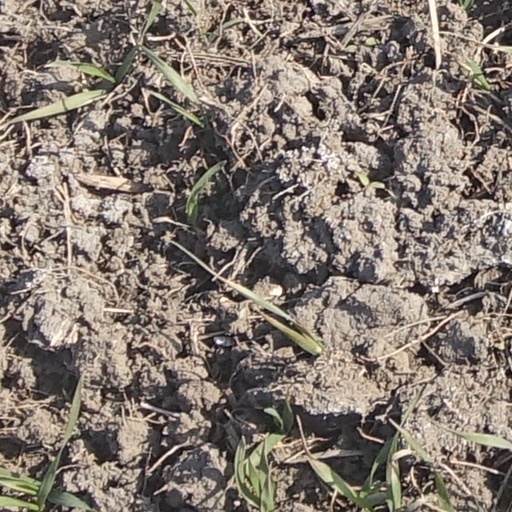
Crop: wheat